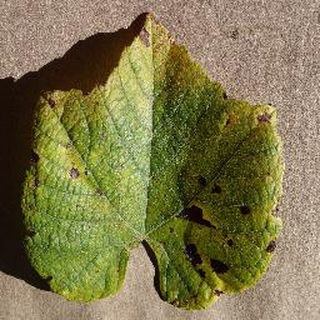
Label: grape_leaf_blight